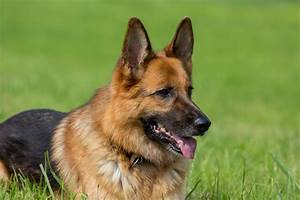
Label: dog